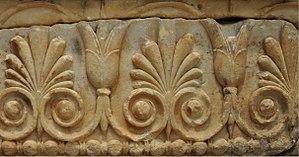
Aï Khanoum ou Ay Khanum est une cité antique située aujourd'hui dans le Nord-Est de l'Afghanistan, dans la province de Kondoz, près la frontière tadjike. Elle se situe au confluent du fleuve Amou-Daria et de la rivière Kokcha.